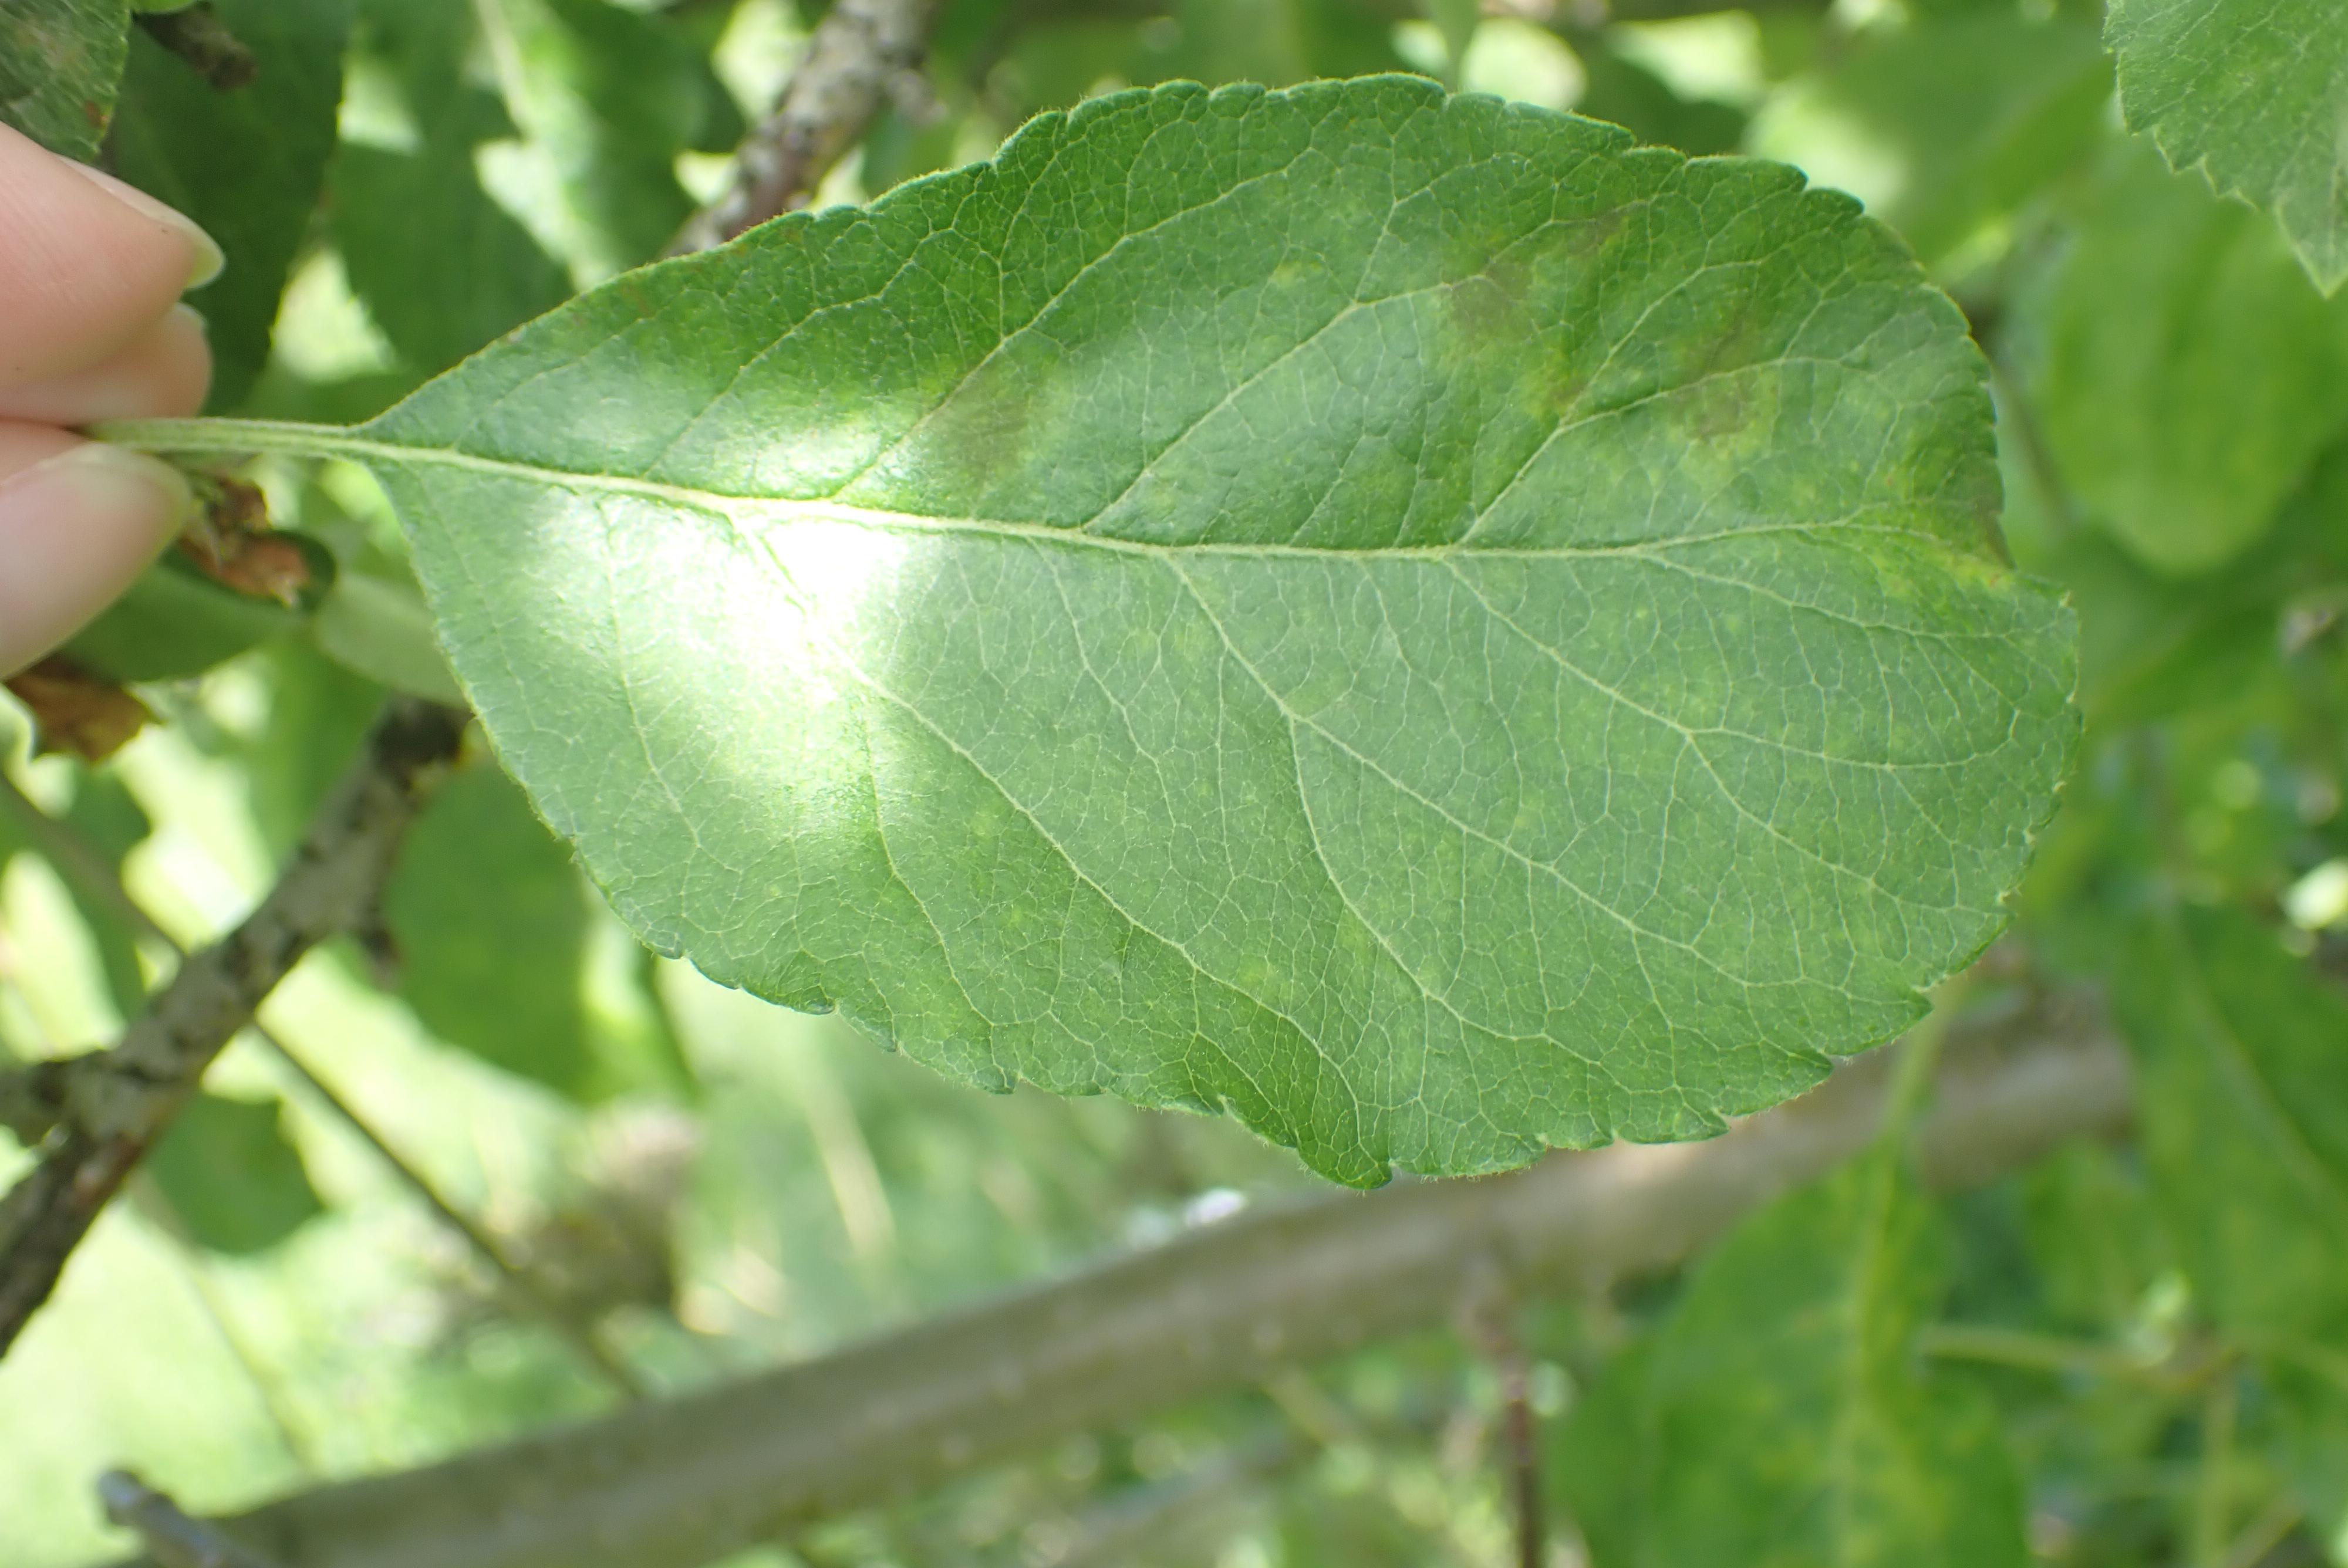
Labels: scab